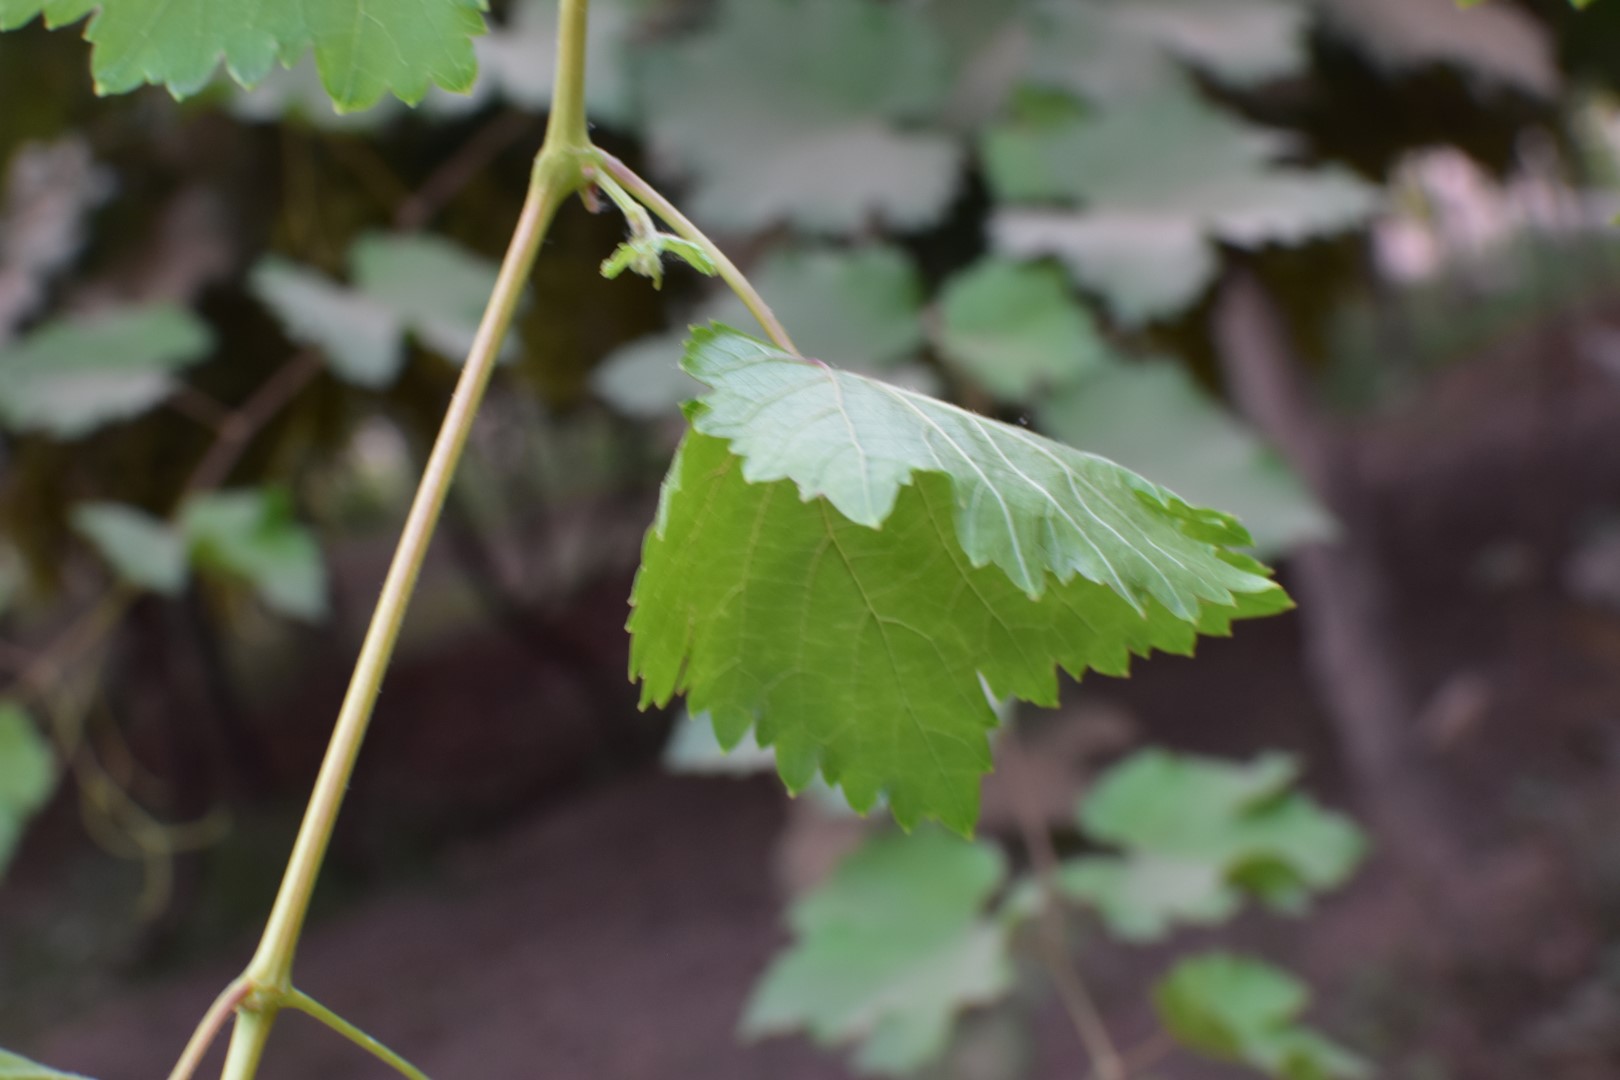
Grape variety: Kamali